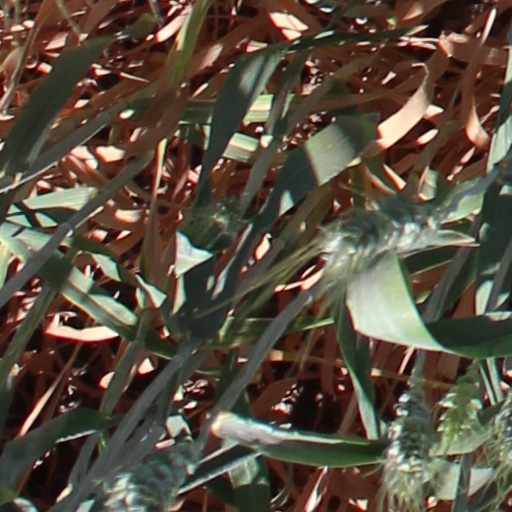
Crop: wheat